Live bottom trailer

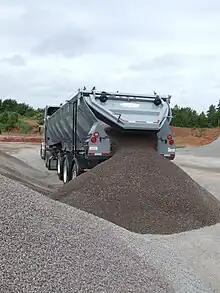
A live bottom trailer

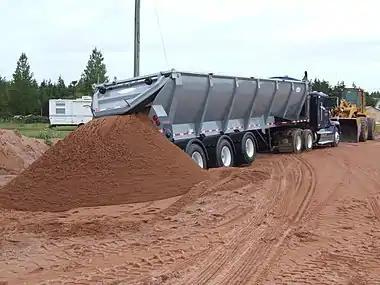
A live bottom trailer

A live bottom trailer is a semi-trailer used for hauling loose material such as asphalt, grain, potatoes, sand and gravel. A live bottom trailer is the alternative to a dump truck or an end dump trailer. The typical live bottom trailer has a conveyor belt on the bottom of the trailer tub that pushes the material out of the back of the trailer at a controlled pace. Unlike the conventional dump truck, the tub does not have to be raised to deposit the materials.